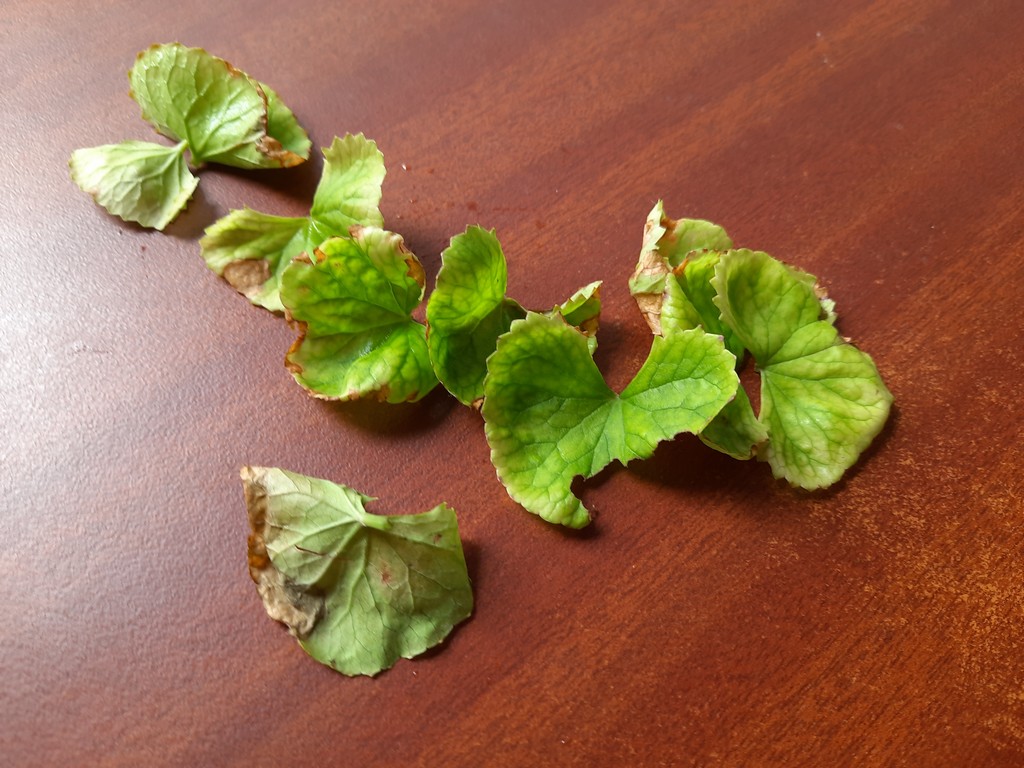
Label: Unhealthy